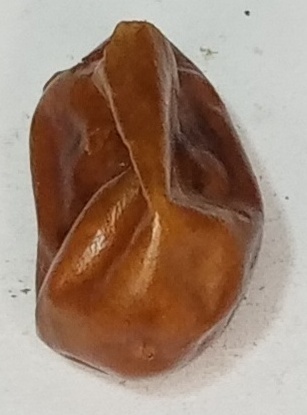
Variety: fasli-toto
Size: small
Grade: grade-1